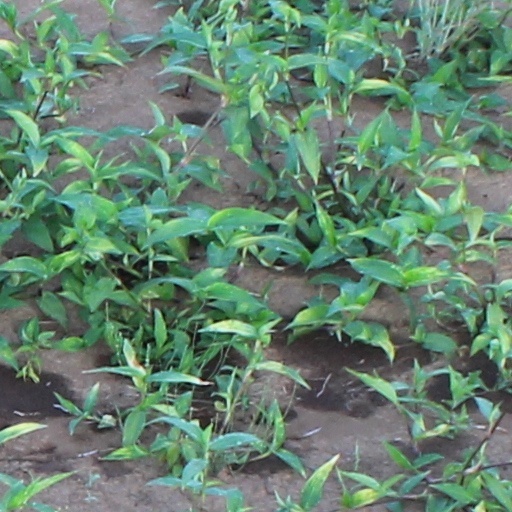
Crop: wheat